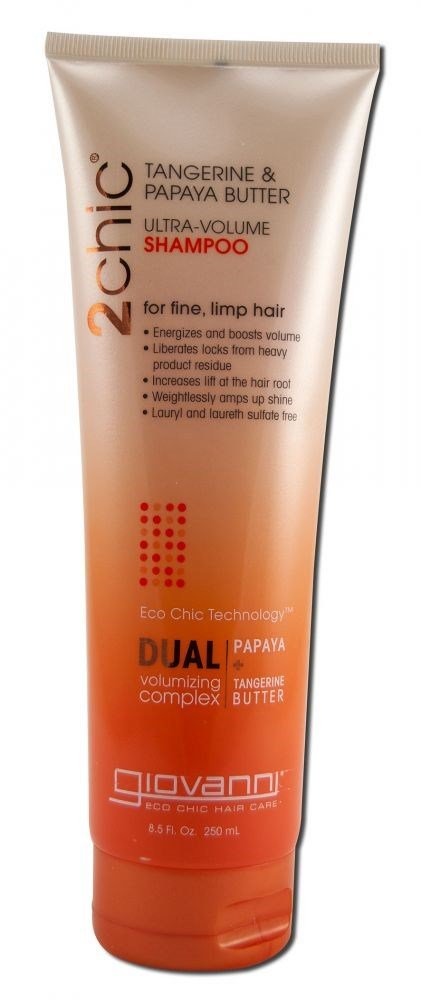
Item Name: Giovanni Hair Care Products Shamp 2Chic Ult Vol Tang 8.5 Fz
Value: 8.5
Unit: Fl Oz

Price: 12